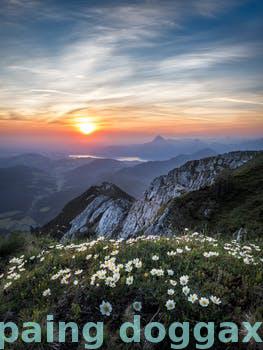
Label: Watermark